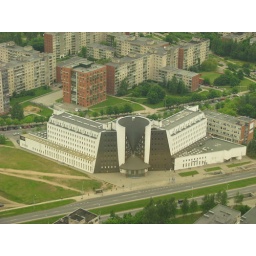
View from the TV tower over Vilnius. Offices of some kind, with regular apartments behind them.